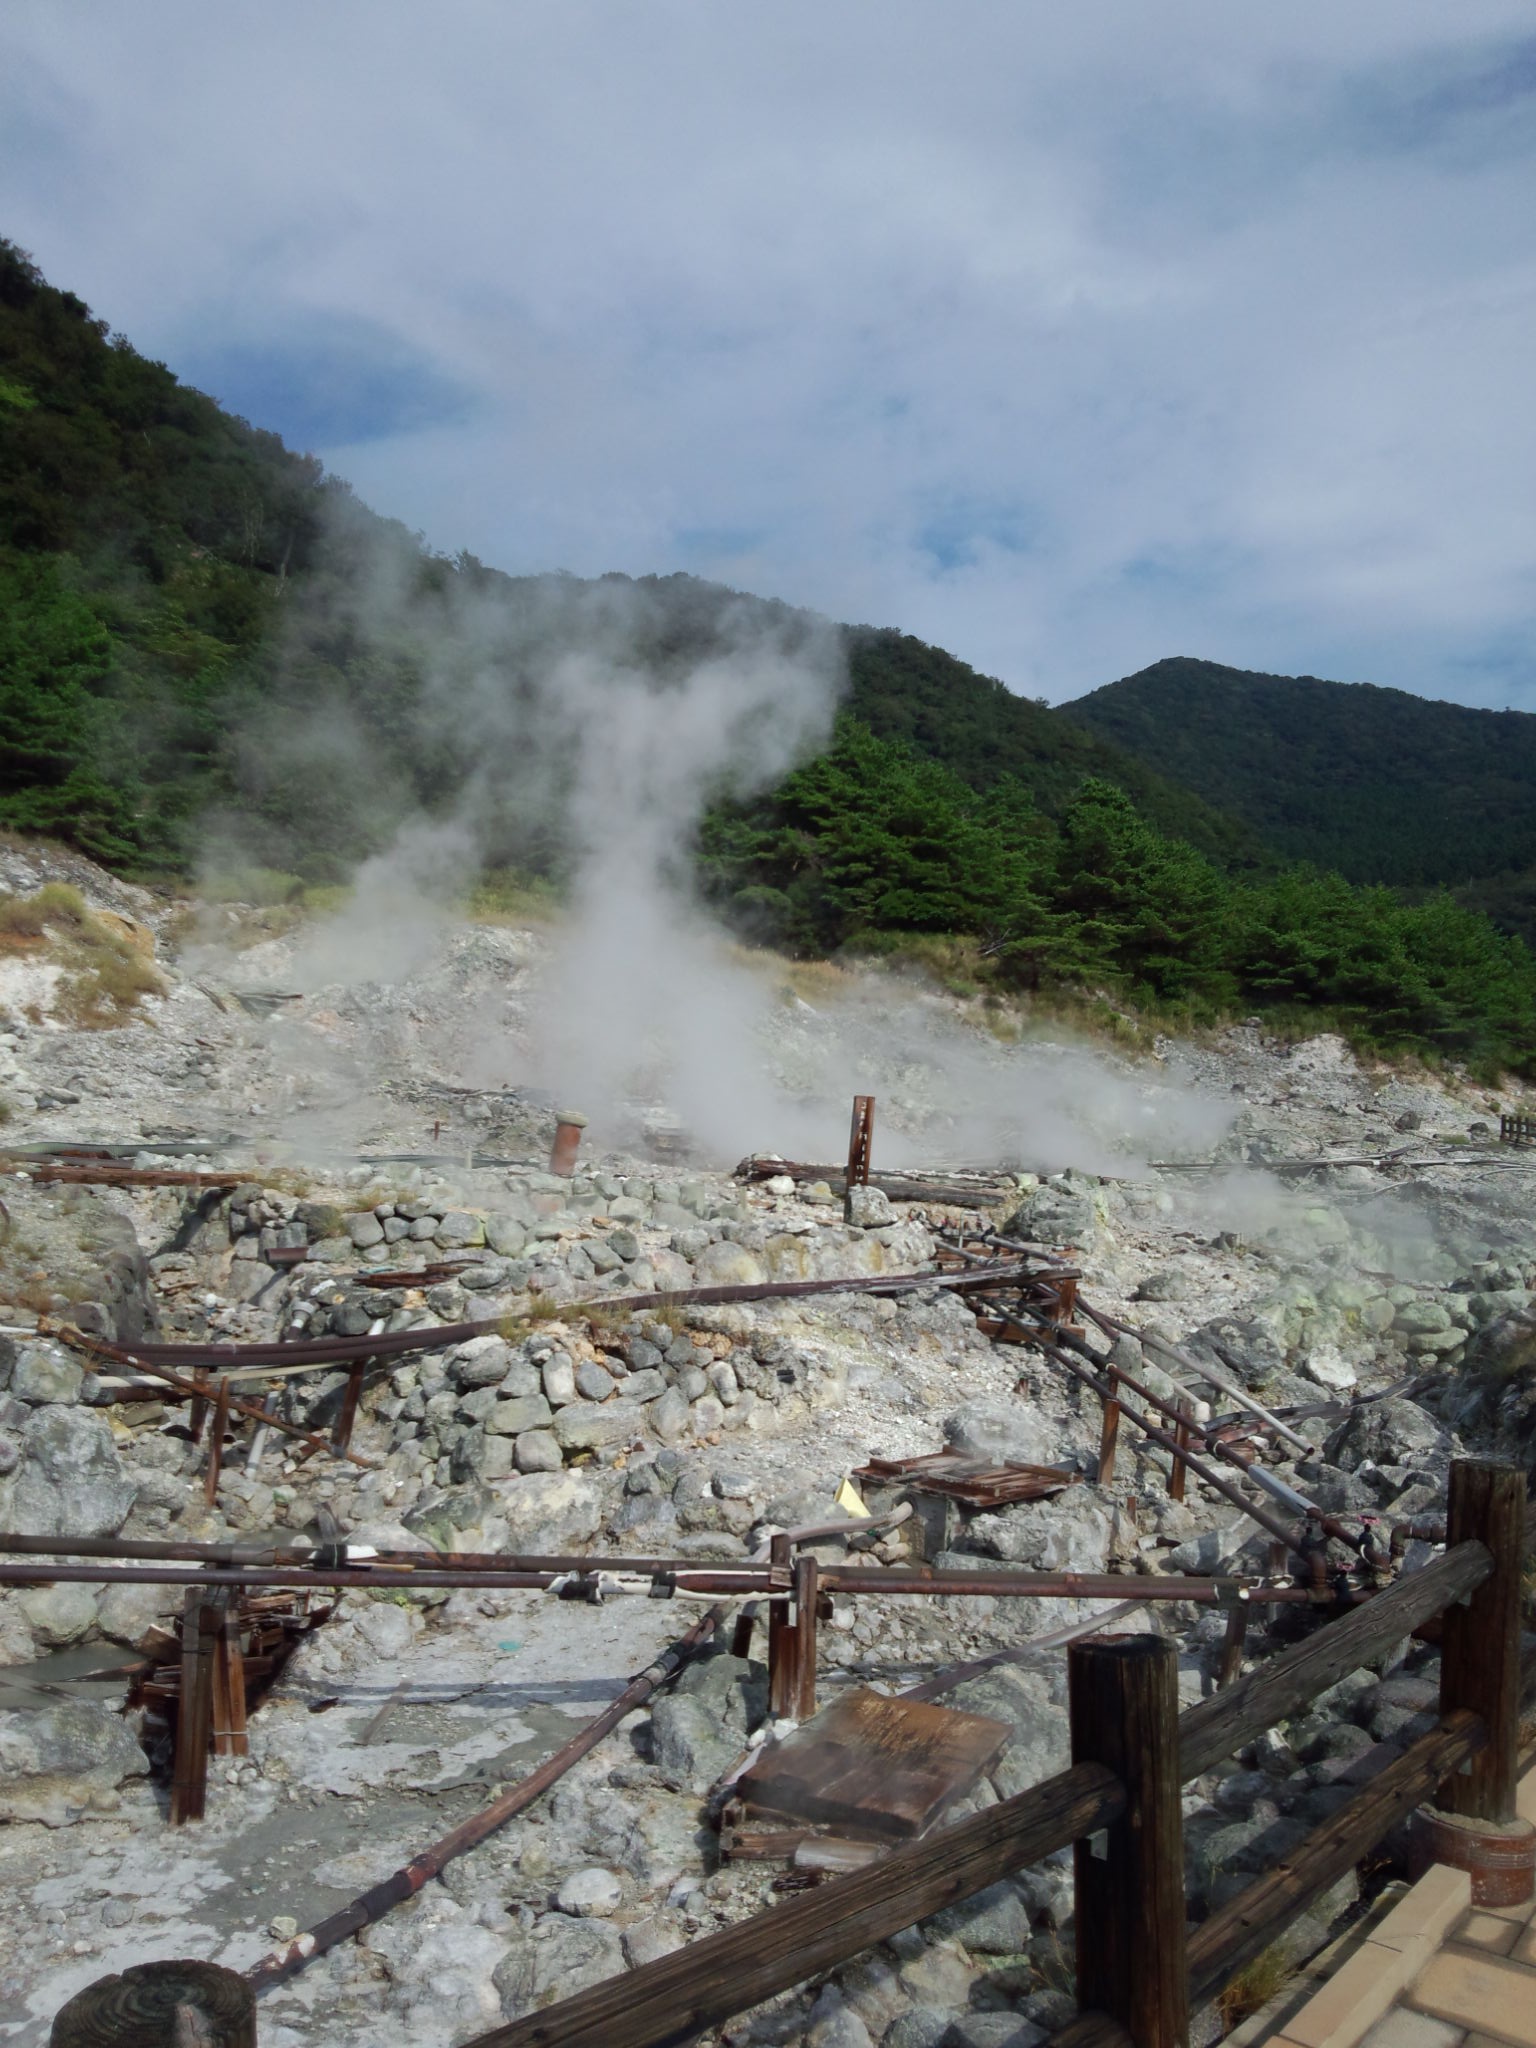
steam, japan, mount, hell, volcanic, landform, hot springs, geological phenomenon, forces of nature, unzen